Helen Parkhurst

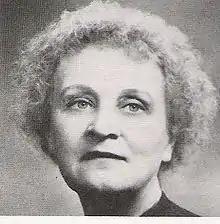
Parkhurst

Helen Parkhurst (March 8, 1886 – June 1, 1973) was an American educator, author, lecturer, the originator of the Dalton Plan, founder of the Dalton School and host of "Child's World with Helen Parkhurst" on ABC Television Network. Parkhurst took her cues from developmental psychologist Jean Piaget and education reformers such as John Dewey and Horace Mann, producing a progressive education philosophy emphasizing the development of the "whole child".